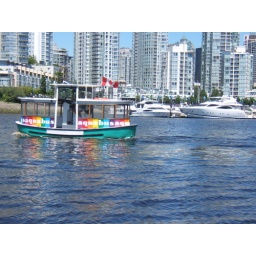
This boat is like a water bus and makes six stops around the harbour. Best $6 tour ever.